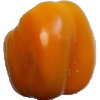
Label: Pepper Yellow 1